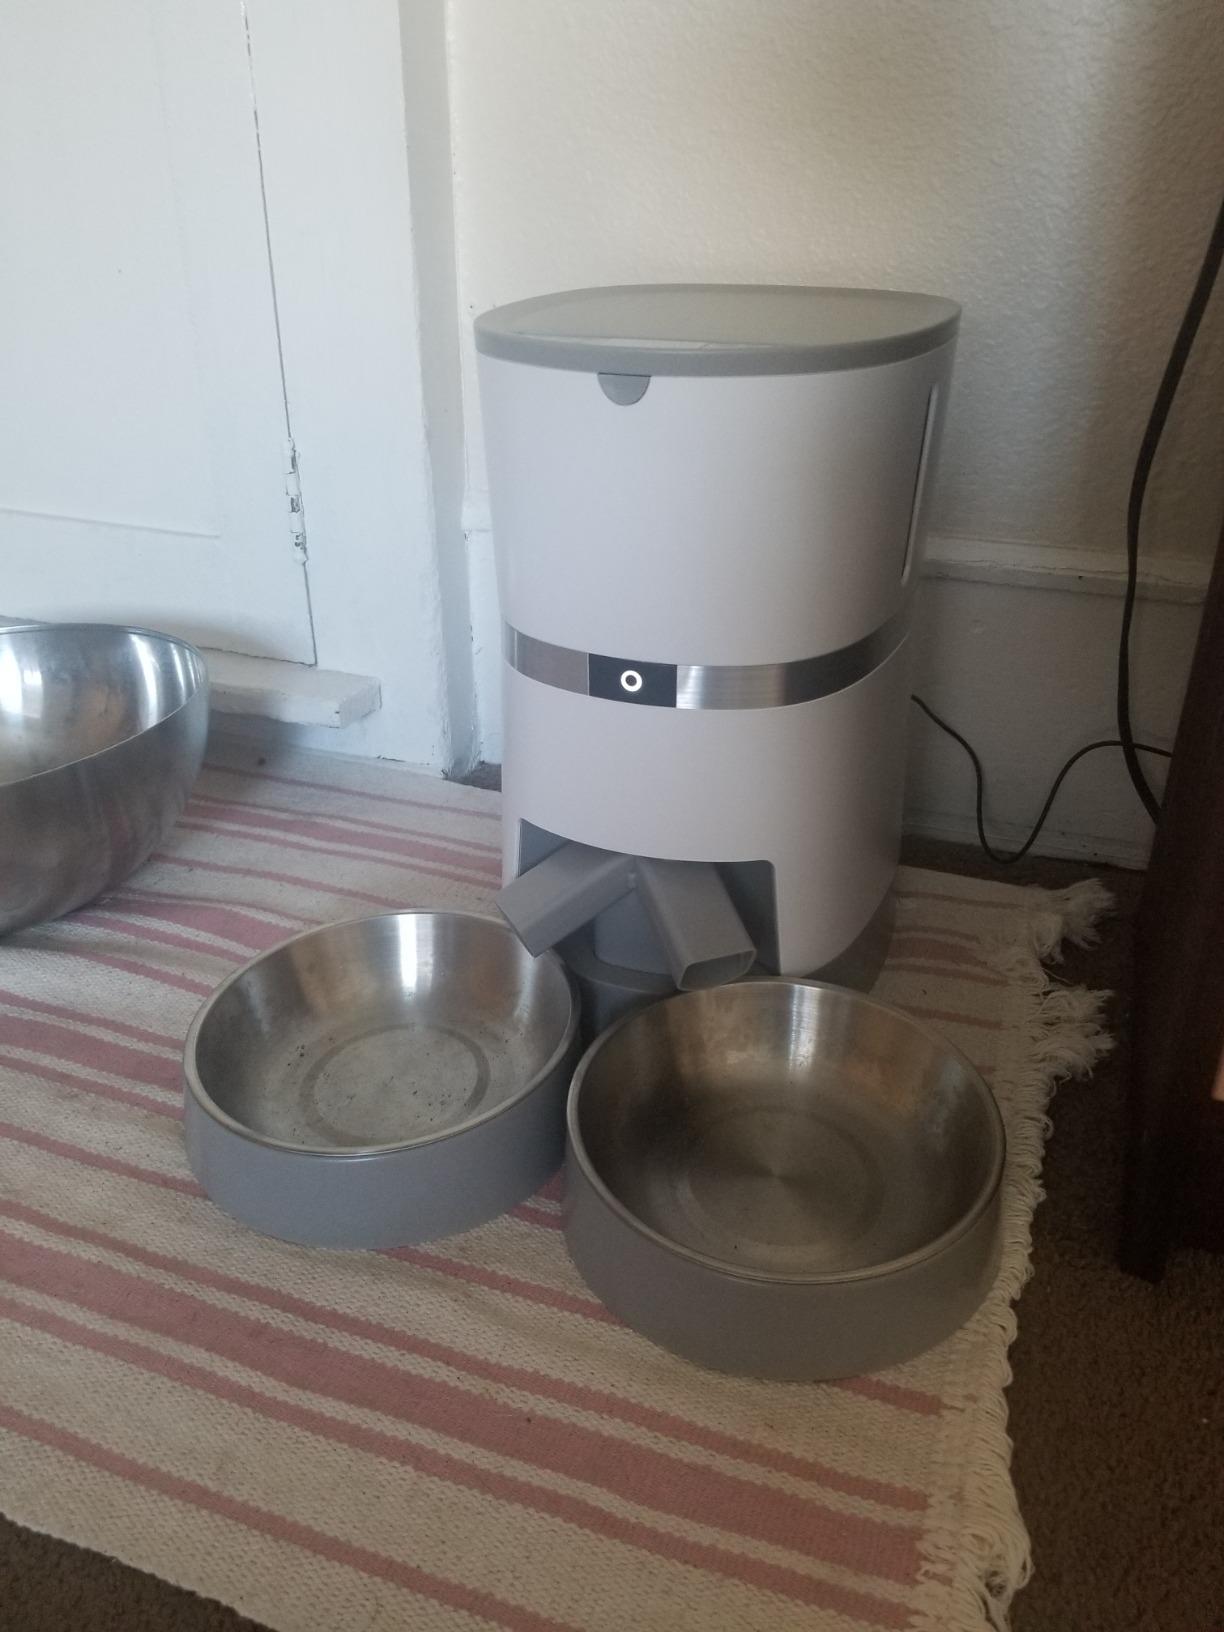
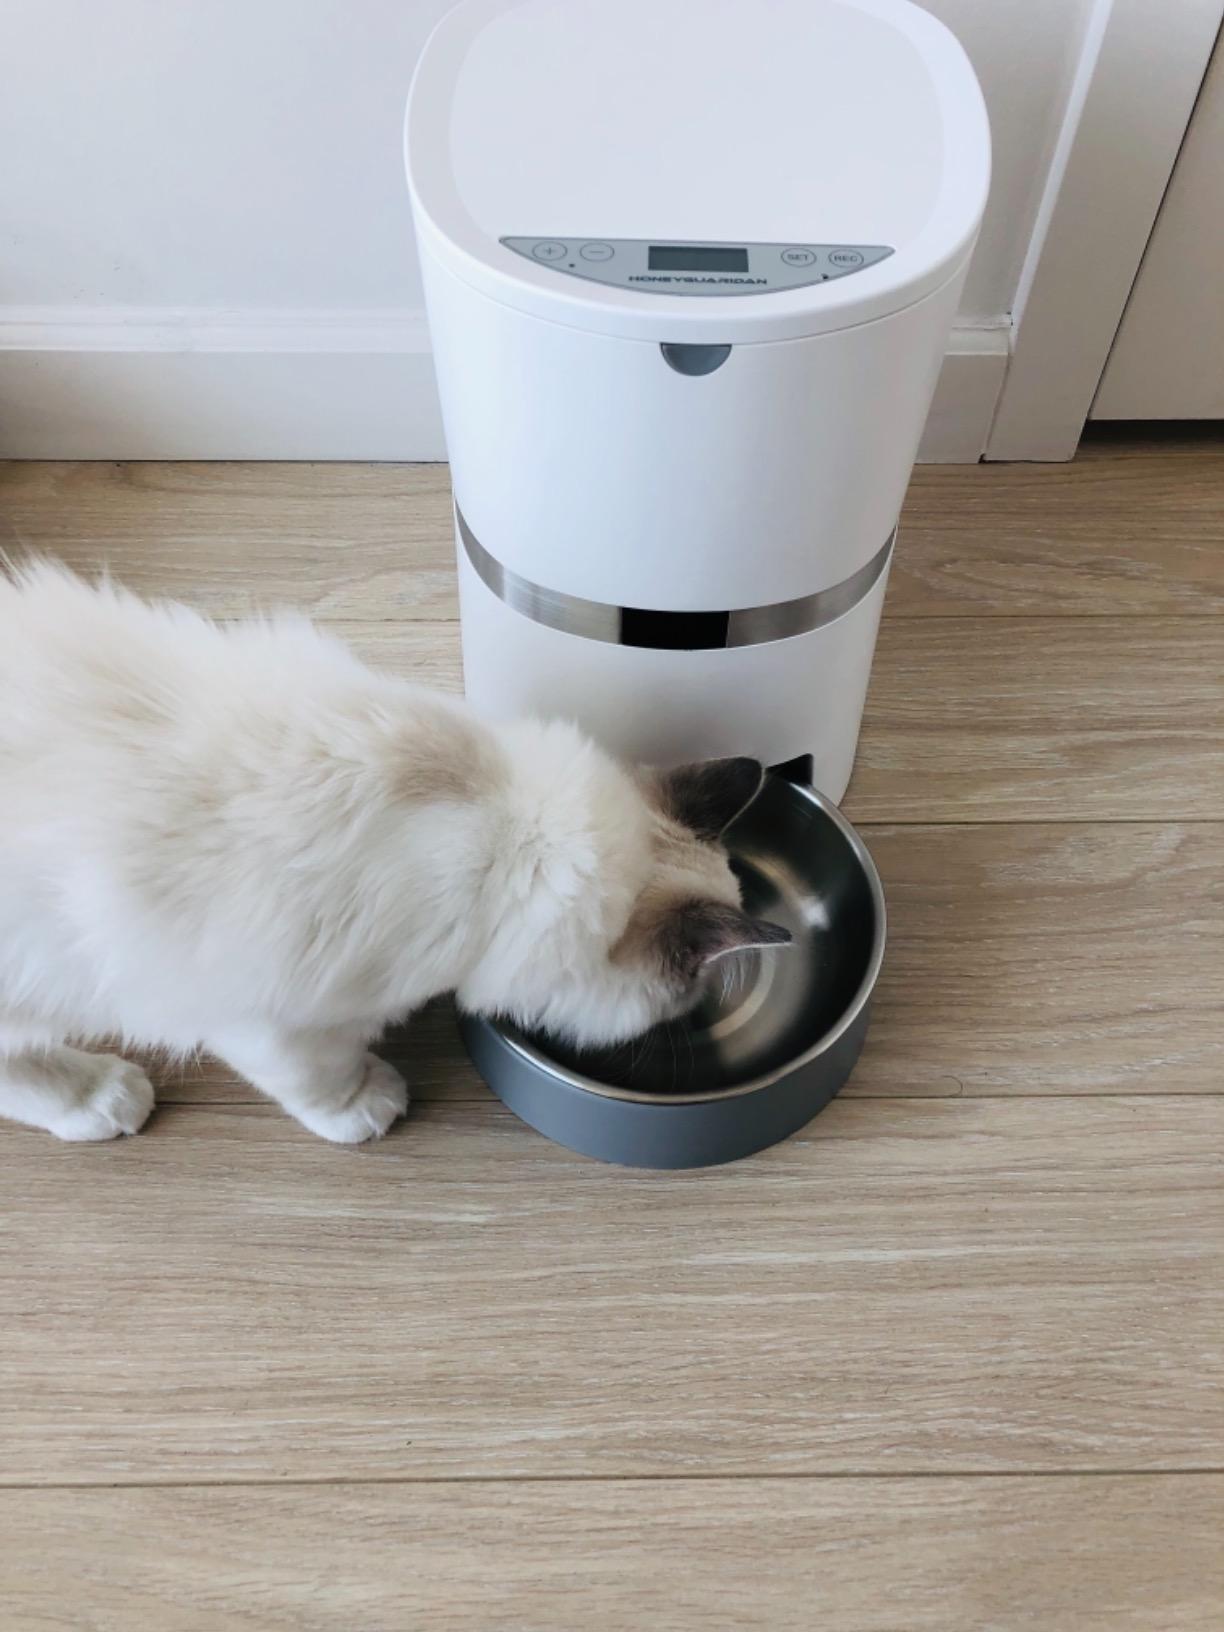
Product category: items_feeder
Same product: no